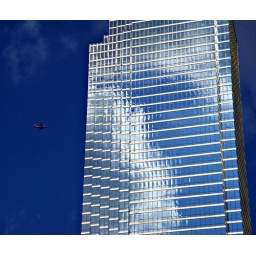
A Southwest Airlines plane (Boeing 737) flying above downtown Dallas from Love Field Airport